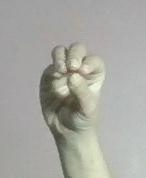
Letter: ha